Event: Nepal Earthquake
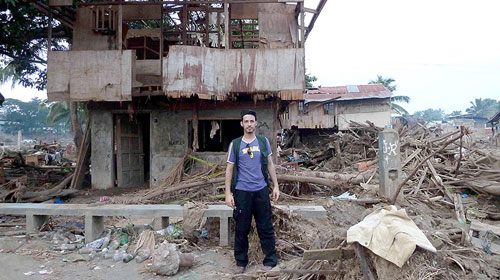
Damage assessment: damage